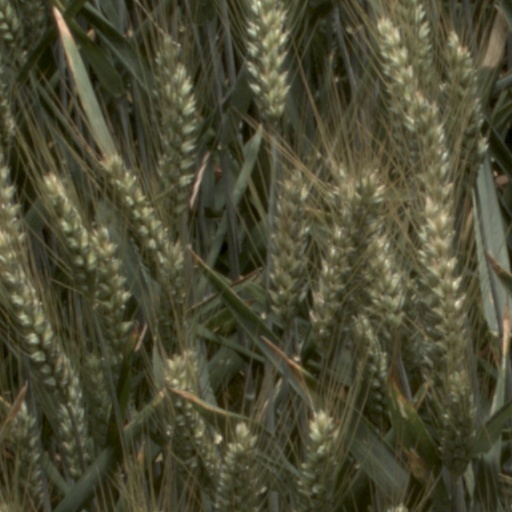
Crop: wheat